Geology of Titan

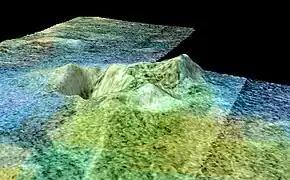
False-color VIMS image of the possible cryovolcano Sotra Patera, combined with a 3D map based on radar data, showing 1000-meter-high peaks and a 1500-meter-deep crater.

If volcanism on Titan really exists, the hypothesis is that it is driven by energy released from the decay of radioactive elements within the mantle, as it is on Earth. Magma on Earth is made of liquid rock, which is less dense than the solid rocky crust through which it erupts. Because ice is less dense than water, Titan's watery magma would be denser than its solid icy crust. This means that cryovolcanism on Titan would require a large amount of additional energy to operate, possibly via tidal flexing from nearby Saturn. The low-pressure ice, overlaying a liquid layer of ammonium sulfate, ascends buoyantly, and the unstable system can produce dramatic plume events. Titan is resurfaced through the process by grain-sized ice and ammonium sulfate ash, which helps produce a wind-shaped landscape and sand dune features. Titan may have been much more geologically active in the past; models of Titan's internal evolution suggest that Titan's crust was only 10 kilometers thick until about 500 million years ago, allowing vigorous cryovolcanism with low viscosity water magmas to erase all surface features formed before that time. Titan's modern geology would have formed only after the crust thickened to 50 kilometers and thus impeded constant cryovolcanic resurfacing, with any cryovolcanism occurring since that time producing much more viscous water magma with larger fractions of ammonia and methanol; this would also suggest that Titan's methane is no longer being actively added to its atmosphere and could be depleted entirely within a few tens of millions of years.